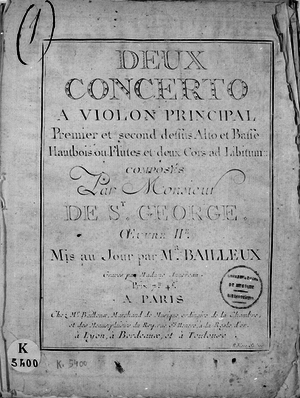
Page de titre des Concertos pour violons op. 2 du chevalier de St-Georges (édition Bailleux, Paris 1773)
Joseph Bologne de Saint-George, plus connu sous le nom de « chevalier de Saint-George » ou, plus simplement, « Saint-George », né à Baillif, près de Basse-Terre le 25 décembre 1745, mort à Paris le 10 juin 1799, est musicien et escrimeur français. Militaire, il participe activement à la Révolution française et s’engage au sein de l'armée de la République. Désireux de « continuer et de s'immortaliser par sa valeur et son enthousiasme pour la liberté », il se met à la tête de la Légion franche des Américains. Fréquentant les milieux abolitionnistes, Saint-George est, par sa position sociale, une figure de l'émancipation des esclaves des empires coloniaux européens dans la seconde moitié du XVIIIᵉ siècle.
Antoine Bailleux est un violoniste et un éditeur de musique parisien, actif de 1761 à 1800 ou 1801.